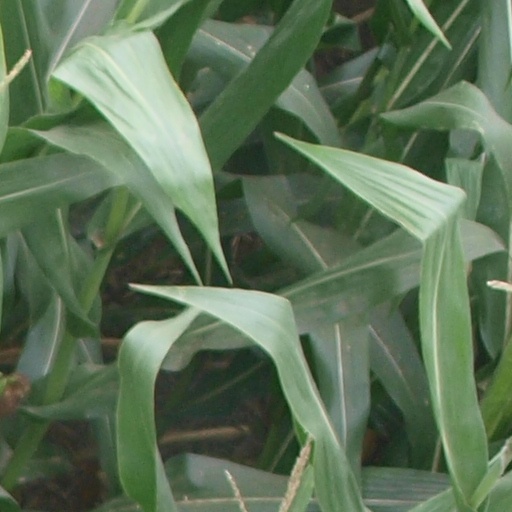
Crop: maize; corn